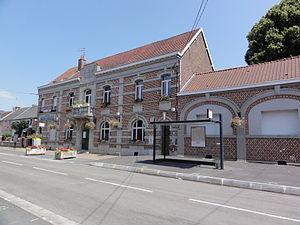
Préseau est une commune française située dans le département du Nord, en région Hauts-de-France.